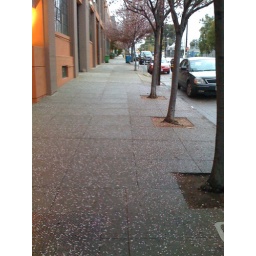
i wish the ground was always covered in flower petals.